John W. Firor

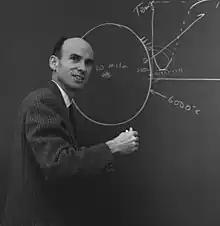
<a href="http%3A//n2t.net/ark%3A/85065/d7z31ws9">John Firor

was one of the first scientists hired by NCAR, arriving in 1961 to head the High Altitude Observatory just as HAO was being absorbed into the new center. From 1974 to 1980, Firor served as executive director of NCAR, after which he managed the Advanced Study Program up to his retirement in 1996. He mentored countless numbers of young scientists, maintaining his gentle sense of humor and his keen perspective. This image shows Firor lecturing in 1968.